El Con Center

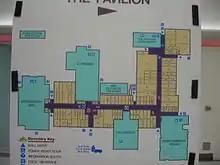
1990s El Con Mall directory map

El Con Mall opened in 1960–61 as the first mall in Tucson, Arizona, adjacent to the El Conquistador Hotel. Although initial plans called for the hotel to be part of the mall itself, these plans were later scrapped. An outdoor mall at the time of its opening (consisting of Stores #21–79 and 2 anchor spaces), El Con Mall was anchored by the local department store Levy’s, and chain stores Montgomery Ward (February 2, 1961), Skaggs Drug Centers, Kresge’s, El Rancho Market, and Woolworth. Other tenants included House Of Fabrics, The College Shop, Mills-Touché, Lerner Shops, Kinney Shoes, El Con Cocktail Lounge, First National Bank Of Arizona, Daniel’s Credit Jewelers, Sandy’s Fashions, & Cele Peterson’s In 1967, the former El Conquistador Hotel space was demolished, and a new Levy’s store (opening on September 16, 1969), a J. C. Penney (1971), Stores #1–11, #101–106, & #110–124A & some mall space were built on the site, & east of it. Steinfeld’s moved from its historic 35 North Stone Avenue downtown location into Levy’s former store at the shopping center’s original portion’s NW corner. A new Goldwater’s (August 14, 1978) store and a 6-screen movie theatre (operated by AMC Theatres as early as January 1988) were built along a connecting link with stores #12–20A, & #80–100, and the entire shopping center was enclosed. Joseph Kivel and the Papanikolas brothers developed the El Con Mall. Joseph Kivel later opened another shopping mall, what is now Park Place, in 1975. After his death in 1995, his interest in both malls was left to his two sons. In 1996, Park Mall was sold to General Growth Properties.